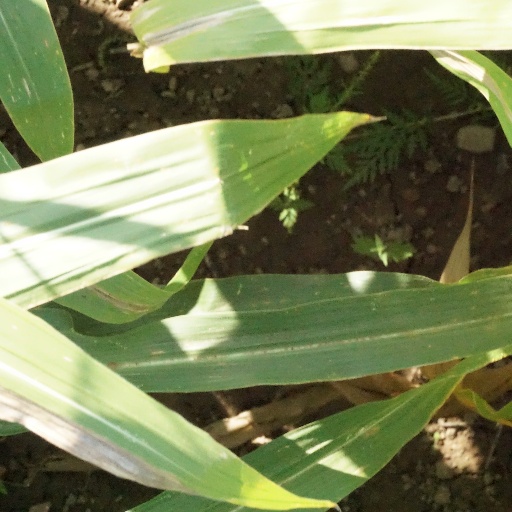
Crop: maize; corn